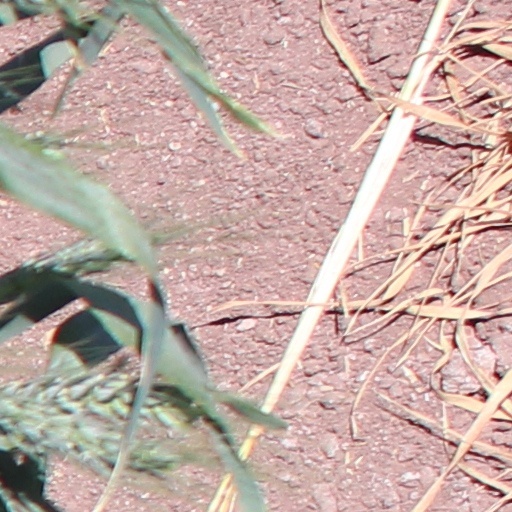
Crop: wheat